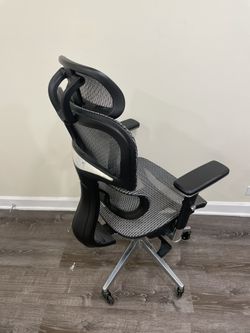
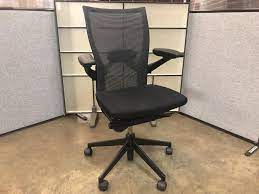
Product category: items_chair
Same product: no